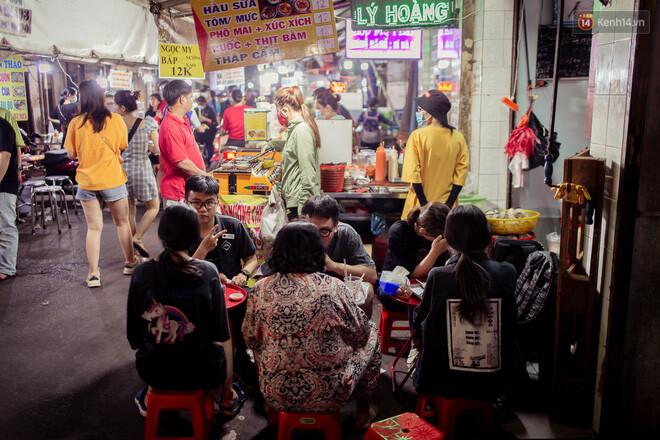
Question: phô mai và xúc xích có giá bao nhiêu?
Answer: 12